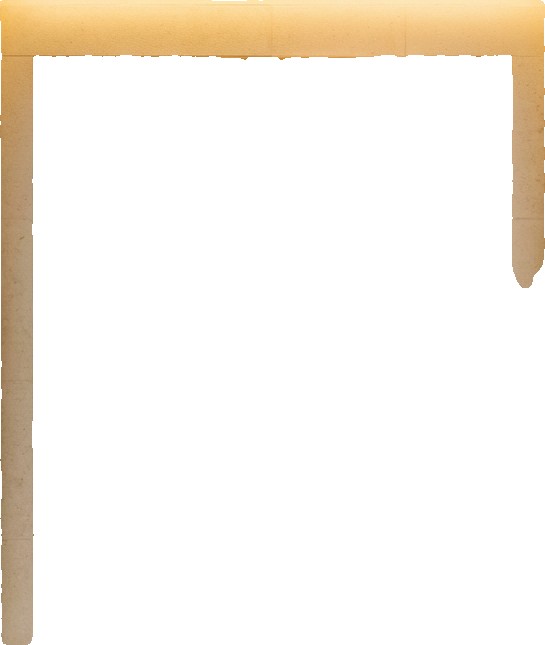
Surface category: wall